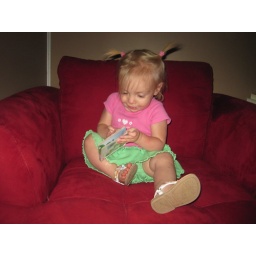
Reading books in the chair